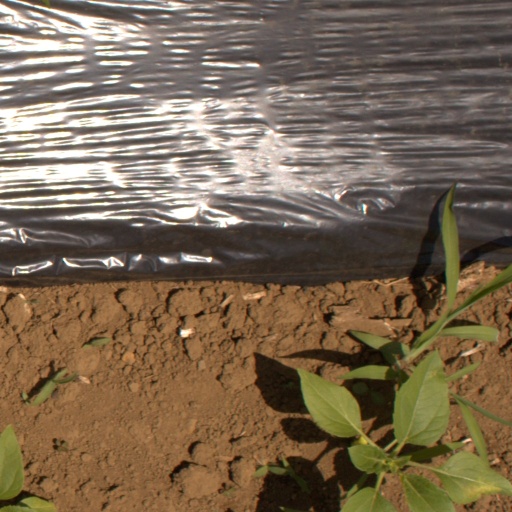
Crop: Jerusalem artichoke